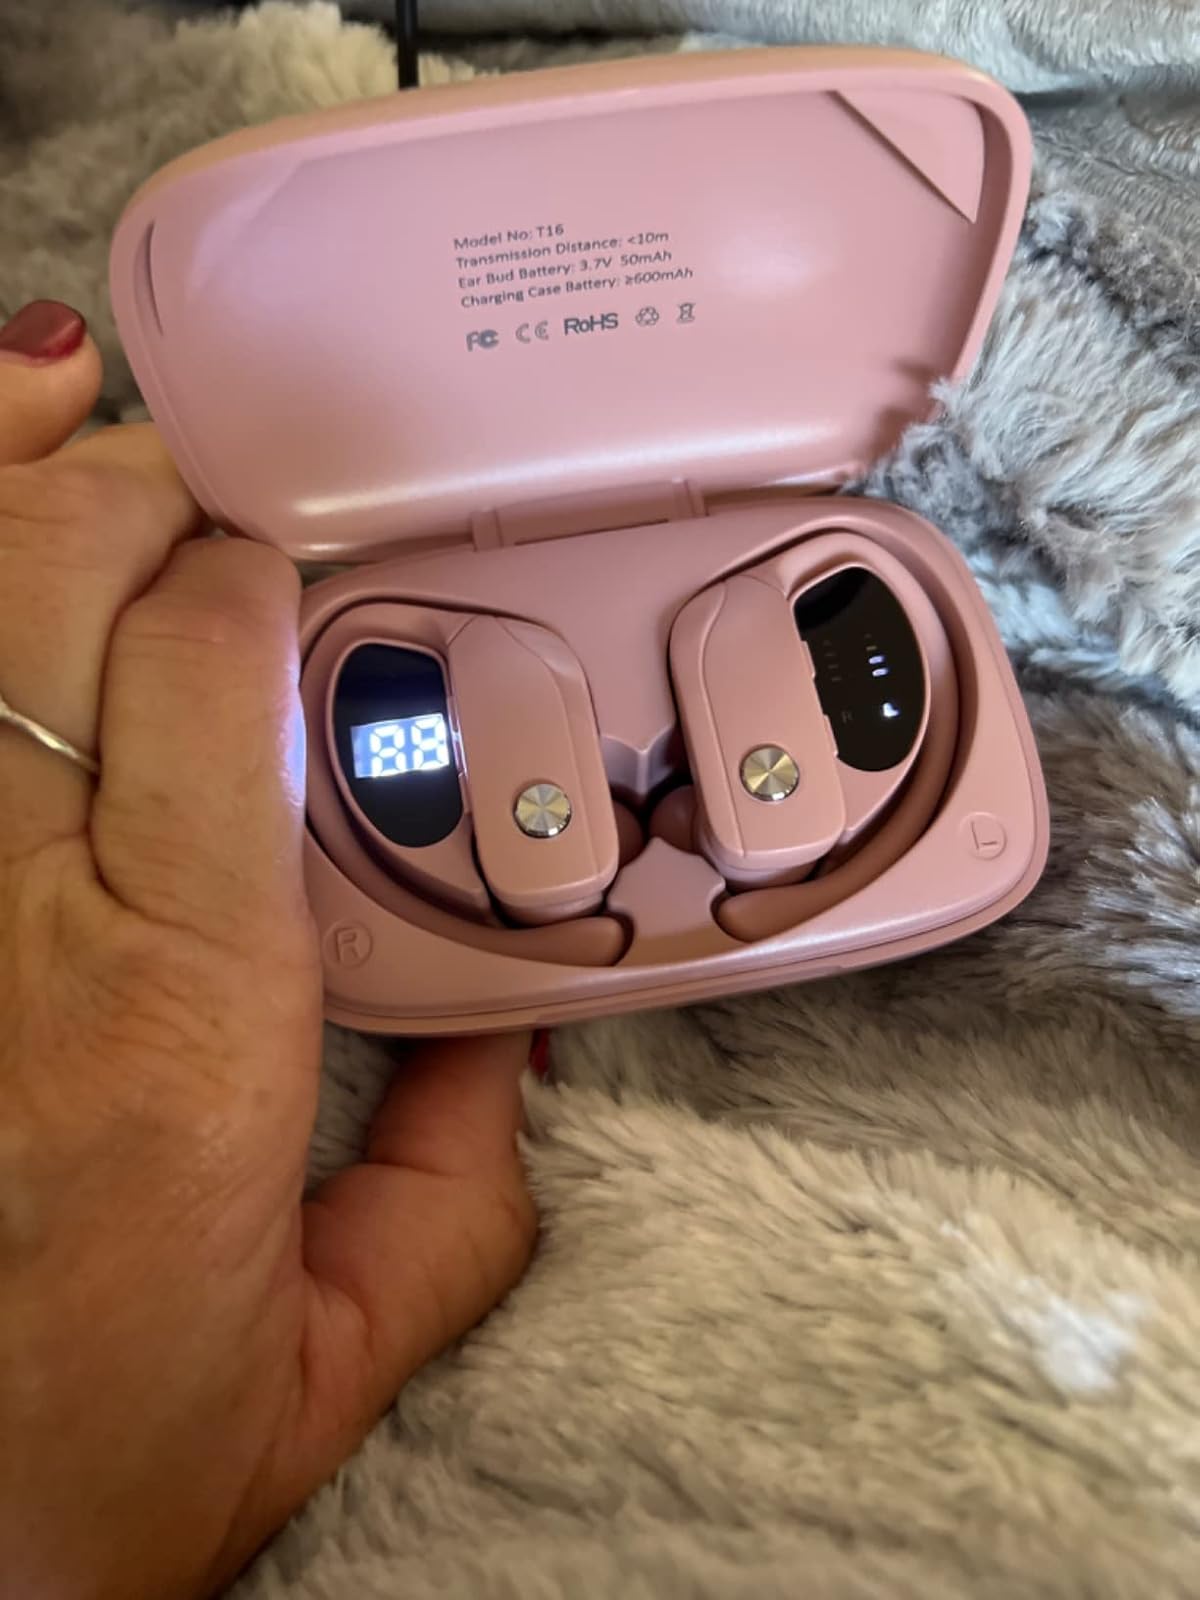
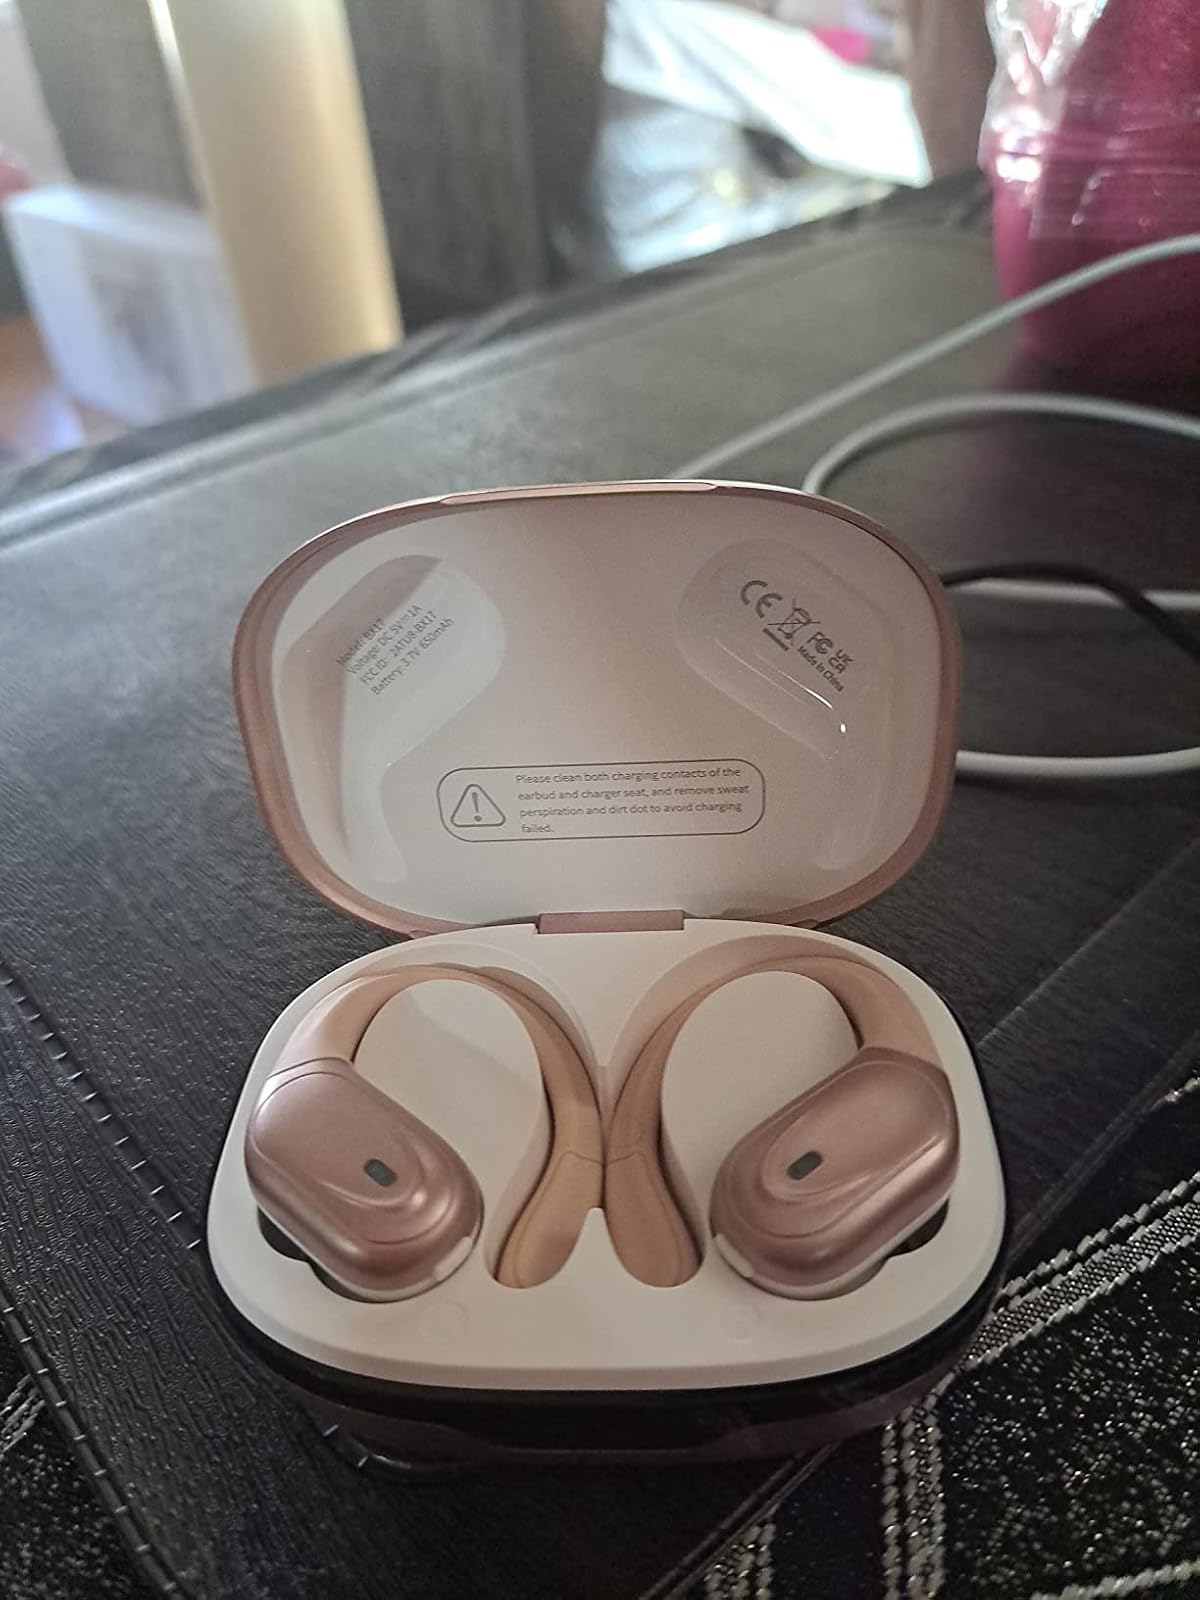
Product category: earbuds
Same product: no